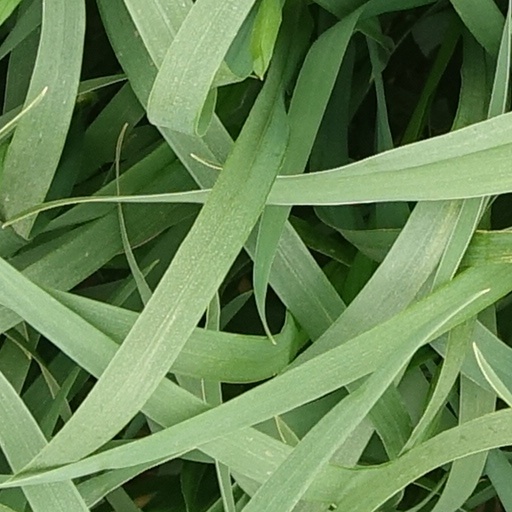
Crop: wheat